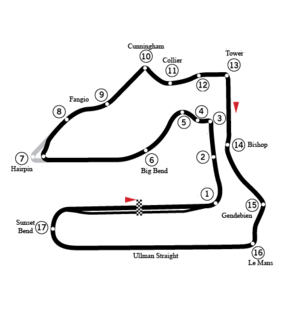
Les 12 Heures de Sebring 2006 sont la 54ᵉ édition de l'épreuve et la 1ʳᵉ manche de l'American Le Mans Series 2006. Elles ont été remportées le 18 mars 2006 par l'Audi nᵒ 02 de Rinaldo Capello, Allan McNish et Tom Kristensen.
Les 12 Heures de Sebring 1993 sont la 41ᵉ édition de l'épreuve et la 3ᵉ manche du championnat IMSA GT 1993. Elles ont été remportées le 20 mars 1993 par la Eagle-Toyota MK III nᵒ 99 de l’équipe All American Racers et pilotée par Juan Manuel Fangio II et Andy Wallace, qui étaient les tenants du titre.
Les 12 Heures de Sebring 2009 sont la 57ᵉ édition de l'épreuve et la 1ʳᵉ manche de l'American Le Mans Series 2009. Elles ont été remportées le 21 mars 2009 par l'Audi nᵒ 02 de Tom Kristensen, Allan McNish et Rinaldo Capello.
Les 12 Heures de Sebring 1994 sont la 42ᵉ édition de l'épreuve et la 2ᵉ manche du championnat IMSA GT 1994. Elles ont été remportées le 19 mars 1994 par la Nissan 300ZX nᵒ 75 de l’équipe Clayton Cunningham Racing et pilotée par John Morton, Johnny O'Connell et Steve Millen.
Les 12 Heures de Sebring 2005 sont la 53ᵉ édition de l'épreuve et la 1ʳᵉ manche de l'American Le Mans Series 2005. Elles ont été remportées le 19 mars 2005 par l'Audi nᵒ 01 de JJ Lehto, Marco Werner et Tom Kristensen.
Les 12 Heures de Sebring 2020 se déroulent le 21 mars 2020, ont été la 68ᵉ édition de l'épreuve et ont été la deuxième manche du championnat WeatherTech SportsCar Championship 2020.
Les 12 Heures de Sebring 1989 sont la 37ᵉ édition de l'épreuve et la 3ᵉ manche du championnat IMSA GT 1989. Elles ont été remportées le 18 mars 1989 par la Nissan ZXT GTP nᵒ 83 de l’équipe Electramotive Engineering et pilotée par Chip Robinson, Geoff Brabham et Arie Luyendyk.
64ᵉ édition de l'épreuve, les 12 Heures de Sebring se déroulent le 19 mars 2016 et sont la deuxième manche du championnat United SportsCar Championship 2016.
Les 12 Heures de Sebring 1991 sont la 39ᵉ édition de l'épreuve et la 3ᵉ manche du championnat IMSA GT 1991. Elles ont été remportées le 16 mars 1991 par la Nissan nᵒ 83 de Geoff Brabham, Derek Daly et Gary Brabham.
Les 12 Heures de Sebring 1997, disputées le 15 mars 1997 sur le Sebring International Raceway à Sebring, sont la 45ᵉ édition de l'épreuve et la deuxième manche du championnat IMSA GT 1997.
Less 12 Heures de Sebring 2001 sont la 49ᵉ édition de l'épreuve et la 2ᵉ manche de l'American Le Mans Series 2001. Elles ont été remportées le 17 mars 2001 par l'Audi nᵒ 01 de Rinaldo Capello, Michele Alboreto et Laurent Aïello.
Les 12 Heures de Sebring 2007 sont la 55ᵉ édition de l'épreuve et la 1ʳᵉ manche de l'American Le Mans Series 2007. Elles ont été remportées le 17 mars 2007 par l'Audi nᵒ 02 de Marco Werner, Emanuele Pirro et Frank Biela.
Les 12 Heures de Sebring 1987 sont la 35ᵉ édition de l'épreuve et la 3ᵉ manche du championnat IMSA GT 1987. Elles ont été remportées le 21 mars 1987 par la Porsche 962 nᵒ 86 de l’équipe Bayside Disposal Racing et pilotée par Jochen Mass et Bobby Rahal.
Les 12 Heures de Sebring 2014 se déroulent le 15 mars 2014, sont la 62ᵉ édition de l'épreuve et sont la deuxième manche du nouveau championnat United SportsCar Championship 2014.
Les 12 Heures de Sebring 2000 sont la 48ᵉ édition de l'épreuve et la 1ʳᵉ manche de l'American Le Mans Series 2000. Elles ont été remportées le 18 mars 2000 par l'Audi nᵒ 78 de Frank Biela, Emanuele Pirro et Tom Kristensen.
Les 12 Heures de Sebring 2013 se déroule le 16 mars 2013, ils constituent la 61ᵉ édition et sont la première manche de l'American Le Mans Series 2013 ; la course ne fait plus partie du Championnat du monde d'endurance FIA.
Les 12 Heures de Sebring 1986 sont la 34ᵉ édition de l'épreuve et la 3ᵉ manche du championnat IMSA GT 1986. Elles ont été remportées le 22 mars 1986 par la Porsche 962 nᵒ 5 de l'équipe Bob Akin Motor Racing et pilotée par Bob Akin, Hans-Joachim Stuck et Jo Gartner.
Les 12 Heures de Sebring 1990 sont la 38ᵉ édition de l'épreuve et la 3ᵉ manche du championnat IMSA GT 1990. Elles ont été remportées le 17 mars 1990 par la Nissan GTP ZX-Turbo nᵒ 83 de l’équipe Nissan Performance Technology et pilotée par Derek Daly et Bob Earl.
Les 12 Heures de Sebring 1985 sont la 33ᵉ édition de l'épreuve et la 3ᵉ manche du championnat IMSA GT 1985. Elles ont été remportées le 23 mars 1985 par la Porsche 962 nᵒ 8 pilotée par A. J. Foyt et Bob Wollek.
Les 12 Heures de Sebring 1992 sont la 40ᵉ édition de l'épreuve et la 3ᵉ manche du championnat IMSA GT 1992. Elles ont été remportées le 21 mars 1992 par la Eagle-Toyota MK III nᵒ 99 de l’équipe All American Racers et pilotée par Juan Manuel Fangio II et Andy Wallace.
Les 1 000 Miles de Sebring 2019 ont été la 1ʳᵉ édition de cette épreuve et la 6ᵉ manche du calendrier du Championnat du monde d'endurance FIA 2018-2019. Elles se sont déroulées du 13 mars 2019 au 15 mars 2019 dans le cadre des 12 Heures de Sebring.
Les 12 Heures de Sebring 1995 sont la 43ᵉ édition de l'épreuve et la 2ᵉ manche du championnat IMSA GT 1995. Elles ont été remportées le 18 mars 1995 par la Ferrari 333 SP nᵒ 3 de l’équipe Scandia Motorsports et pilotée par Fermín Vélez, Andy Evans et Eric van de Poele.
Les 12 Heures de Sebring 2002 sont la 50ᵉ édition de l'épreuve et la 1ʳᵉ manche de l'American Le Mans Series 2002. Elles ont été remportées le 16 mars 2002 par l'Audi nᵒ 02 de Johnny Herbert, Christian Pescatori et Rinaldo Capello.
Les 12 Heures de Sebring 1996 sont la 44ᵉ édition de l'épreuve et la 2ᵉ manche du championnat IMSA GT 1996. Elles ont été remportées le 16 mars 1996 par la Riley & Scott Mk III nᵒ 4 de l’équipe Doyle Racing et pilotée par Wayne Taylor, Jim Pace et Eric van de Poele.
Les 12 Heures de Sebring 1999 sont la 47ᵉ édition de l'épreuve et ont été remportées le 20 mars 1999 par la BMW nᵒ 42 de Jörg Müller, JJ Lehto et Tom Kristensen.
Les 12 Heures de Sebring 2018 se déroulent le 17 mars 2018, ont été la 66ᵉ édition de l'épreuve et ont été la deuxième manche du championnat United SportsCar Championship 2018. Elles ont été remportées par la Nissan Onroak DPi nᵒ 22 pilotée par Pipo Derani, Nicolas Lapierre et Johannes van Overbeek.
Les 12 Heures de Sebring 1984 sont la 32ᵉ édition de l'épreuve et la 3ᵉ manche du championnat IMSA GT 1984. Elles ont été remportées le 24 mars 1984 par la Porsche 935J nᵒ 48 pilotée par Mauricio de Narváez, Hans Heyer et Stefan Johansson.
Les 12 Heures de Sebring 2012 sont la 60ᵉ édition de l'épreuve et se déroule le 17 mars 2012.
Les 12 Heures de Sebring 2017 se déroulent le 18 mars 2017, sont la 65ᵉ édition de l'épreuve et sont la deuxième manche du championnat United SportsCar Championship 2017. Elles sont remportées par la Cadillac DPi-V.R nᵒ 2 pilotée par Ricky Taylor, Jordan Taylor et Alex Lynn.
Les 12 Heures de Sebring 2008, sont la 56ᵉ édition de l'épreuve et la 1ʳᵉ manche de l'American Le Mans Series 2008. Elles ont été remportées le 15 mars 2008 par la Porsche nᵒ 07 de Timo Bernhard, Romain Dumas et Emmanuel Collard.
Les 12 Heures de Sebring 1988 sont la 36ᵉ édition de l'épreuve et la 3ᵉ manche du championnat IMSA GT 1988. Elles ont été remportées le 19 mars 1988 par la Porsche 962 nᵒ 86 de l’équipe Bayside Disposal Racing et pilotée par Hans-Joachim Stuck et Klaus Ludwig. L'édition précédente avait été remportée par la même équipe et le même numéro ainsi que le même prototype, seul l'équipage est différent.
Les 12 Heures de Sebring 2019 se déroulent le 16 mars 2019, ont été la 67ᵉ édition de l'épreuve et ont été la deuxième manche du championnat United SportsCar Championship 2019.
Les 12 Heures de Sebring 2003 sont la 51ᵉ édition de l'épreuve et la 1ʳᵉ manche de l'American Le Mans Series 2003. Elles ont été remportées le 15 mars 2003 par l'Audi nᵒ 01 de Marco Werner, Frank Biela et Philipp Peter.
Les 12 Heures de Sebring 2015 se déroulent le 21 mars 2015, sont la 63ᵉ édition de l'épreuve et sont la deuxième manche du championnat United SportsCar Championship 2015.
Les 12 Heures de Sebring 1983 sont la 31ᵉ édition de l'épreuve et la 3ᵉ manche du championnat IMSA GT 1983. Elles ont été remportées le 19 mars 1983 par la Porsche 935 nᵒ 9 pilotée par Wayne Baker, Jim Mullen et Kees Nierop.
Les 12 Heures de Sebring 2004 sont la 52ᵉ édition de l'épreuve et la 1ʳᵉ manche de l'American Le Mans Series 2004. Elles ont été remportées le 20 mars 2004 par l'Audi nᵒ 01 d'Allan McNish, Frank Biela et Pierre Kaffer.